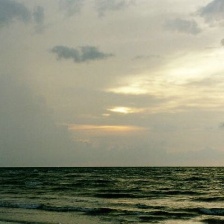
Cloud type: Cirrostratus